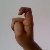
The image shows a hand gesture representing the letter 'X' in Indian Sign Language.